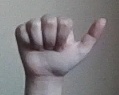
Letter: dhad